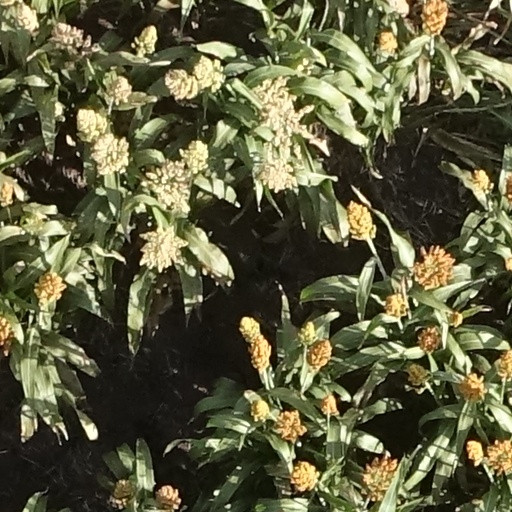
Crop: sorghum